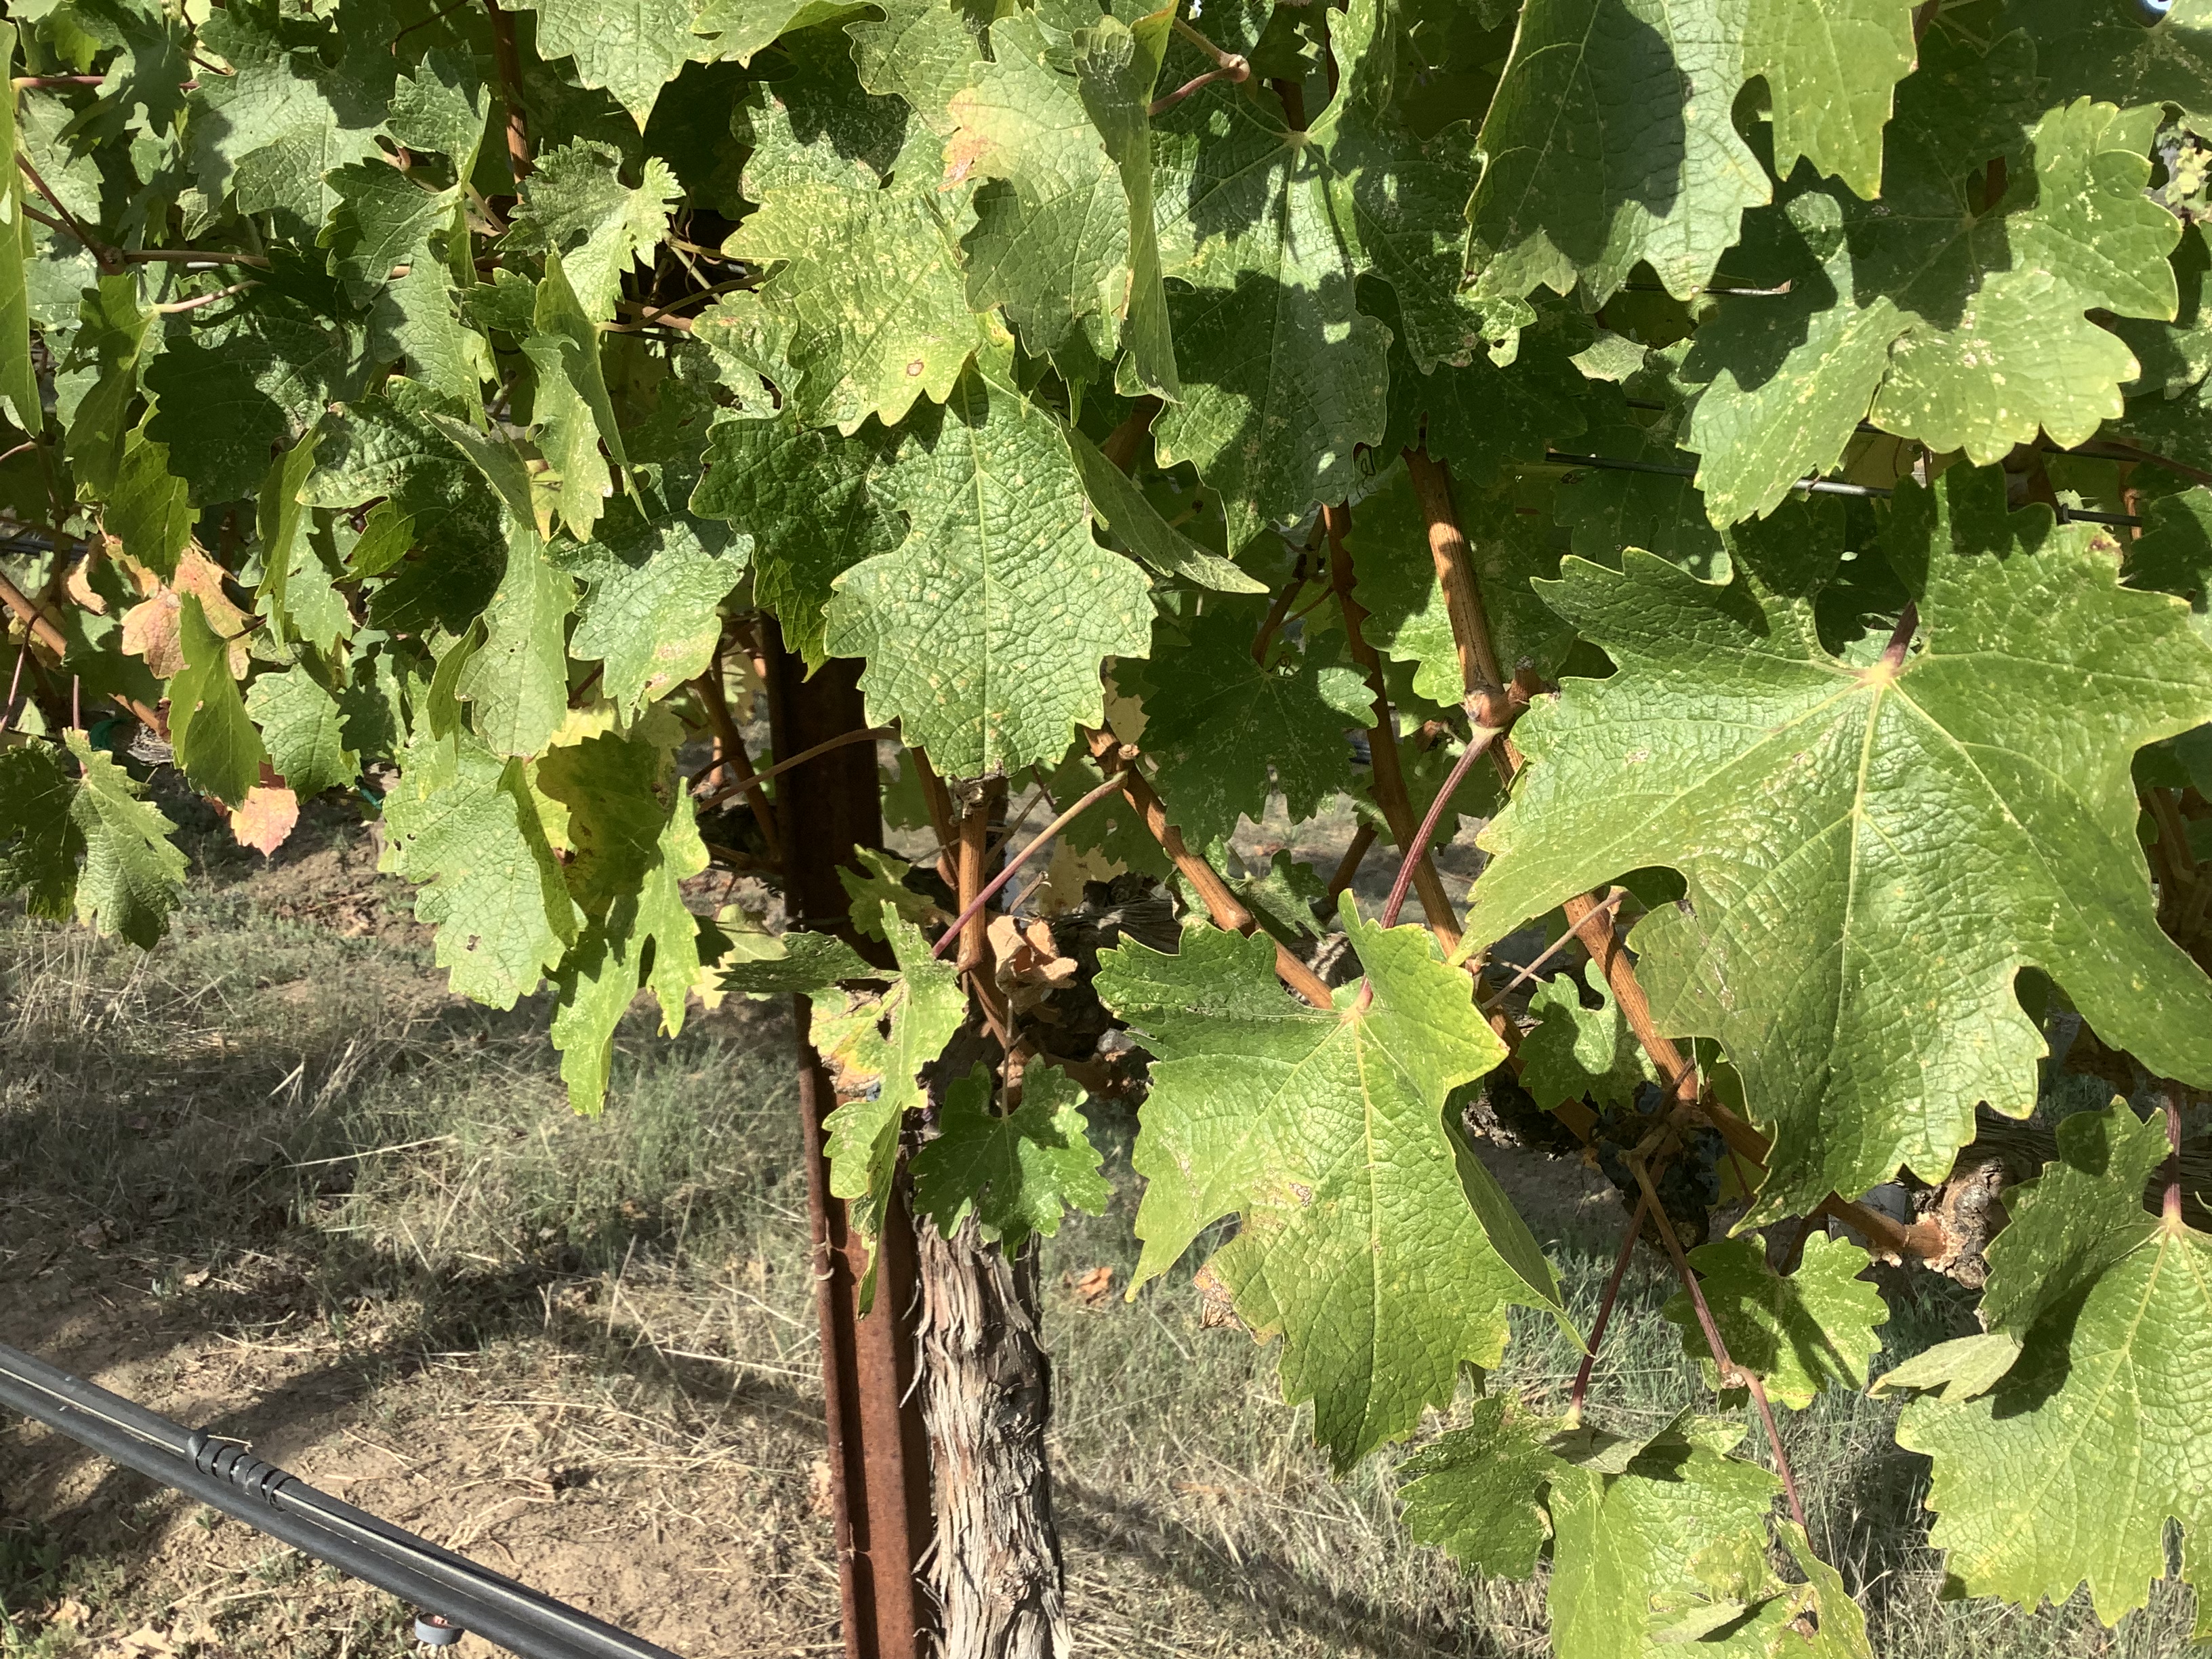
Label: No Virus